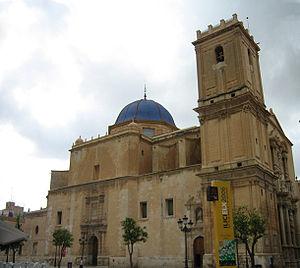
Le Mystère d'Elche est une représentation théâtrale que l'on donne chaque année depuis le Moyen-Âge à Elche, où il est aussi connu sous le nom de La Festa.
Elx [ɛltʃ] en valencien ou Elche, en castillan, est une ville d'Espagne, située dans la province d'Alicante. Elle est le chef-lieu de la comarque du Baix Vinalopó et se trouve dans la zone à prédominance linguistique valencienne. Sa population de plus de 230 000 habitants, constitue la deuxième ville de la province et la troisième de la Communauté autonome. La ville est traversée par le fleuve Vinalopó.